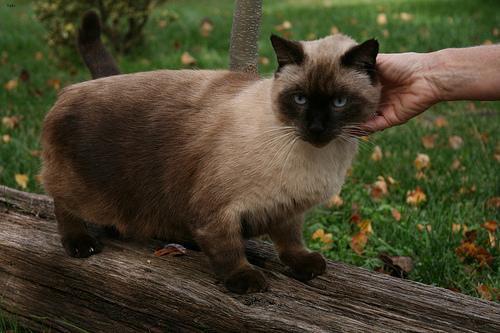
Siamese